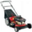
Label: lawn_mower